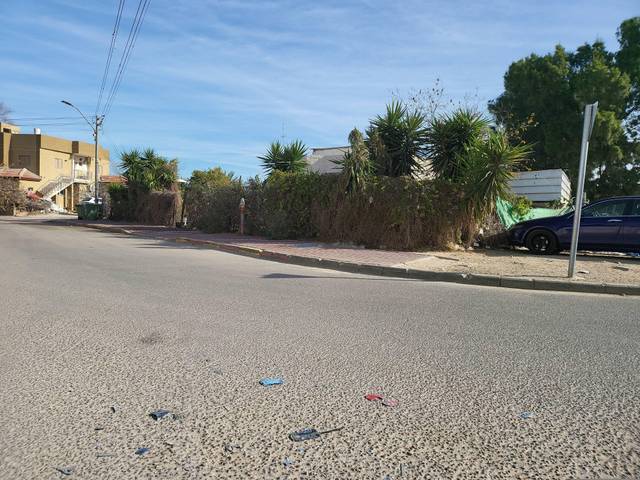
Region: Israel
Coordinates: 31.401, 34.753